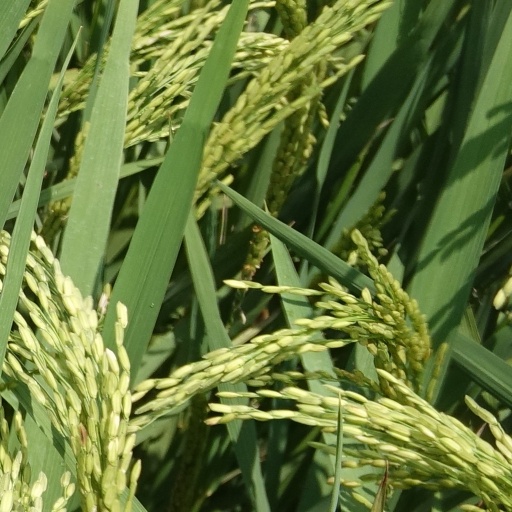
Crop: rice